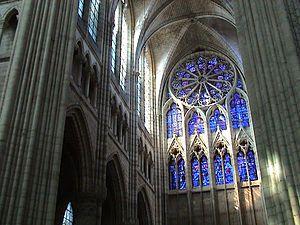
La basilique-cathédrale Saint-Gervais-et-Saint-Protais est une cathédrale catholique romaine de style gothique classique située à Soissons dans le département français de l'Aisne en région Hauts-de-France, à 99 km au nord-est de Paris.